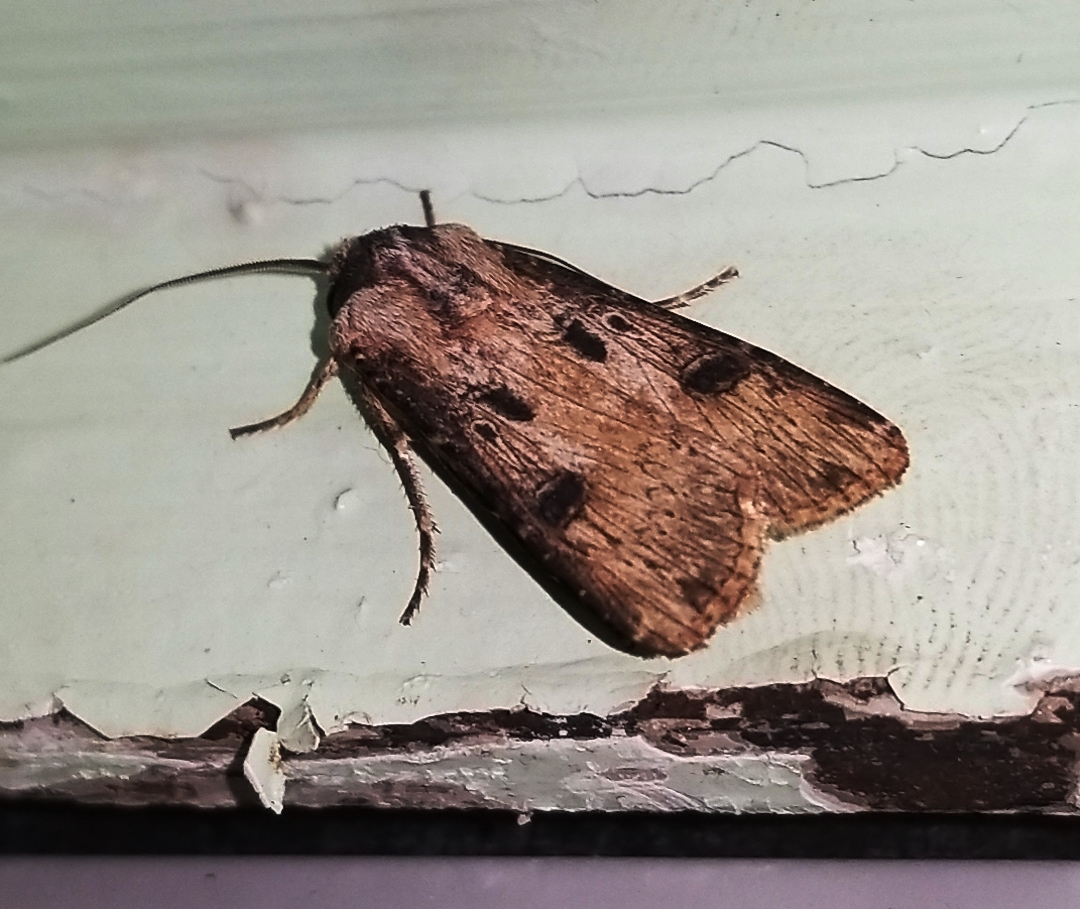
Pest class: cutworms